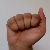
The image shows a hand gesture representing the letter 'A' in Indian Sign Language.